Tenacious Unicorn Ranch

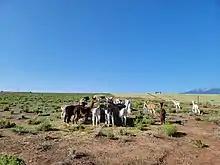
A herd of the ranch's alpaca

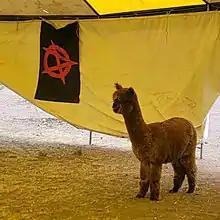

A solar-powered geodesic dome referred to as the Earthship provided the primary living space on the ranch. Residents built or relocated other small buildings and trailers for additional living space. The ranch operated entirely off the grid, powered by solar and wind energy as well as gasoline-powered generators.